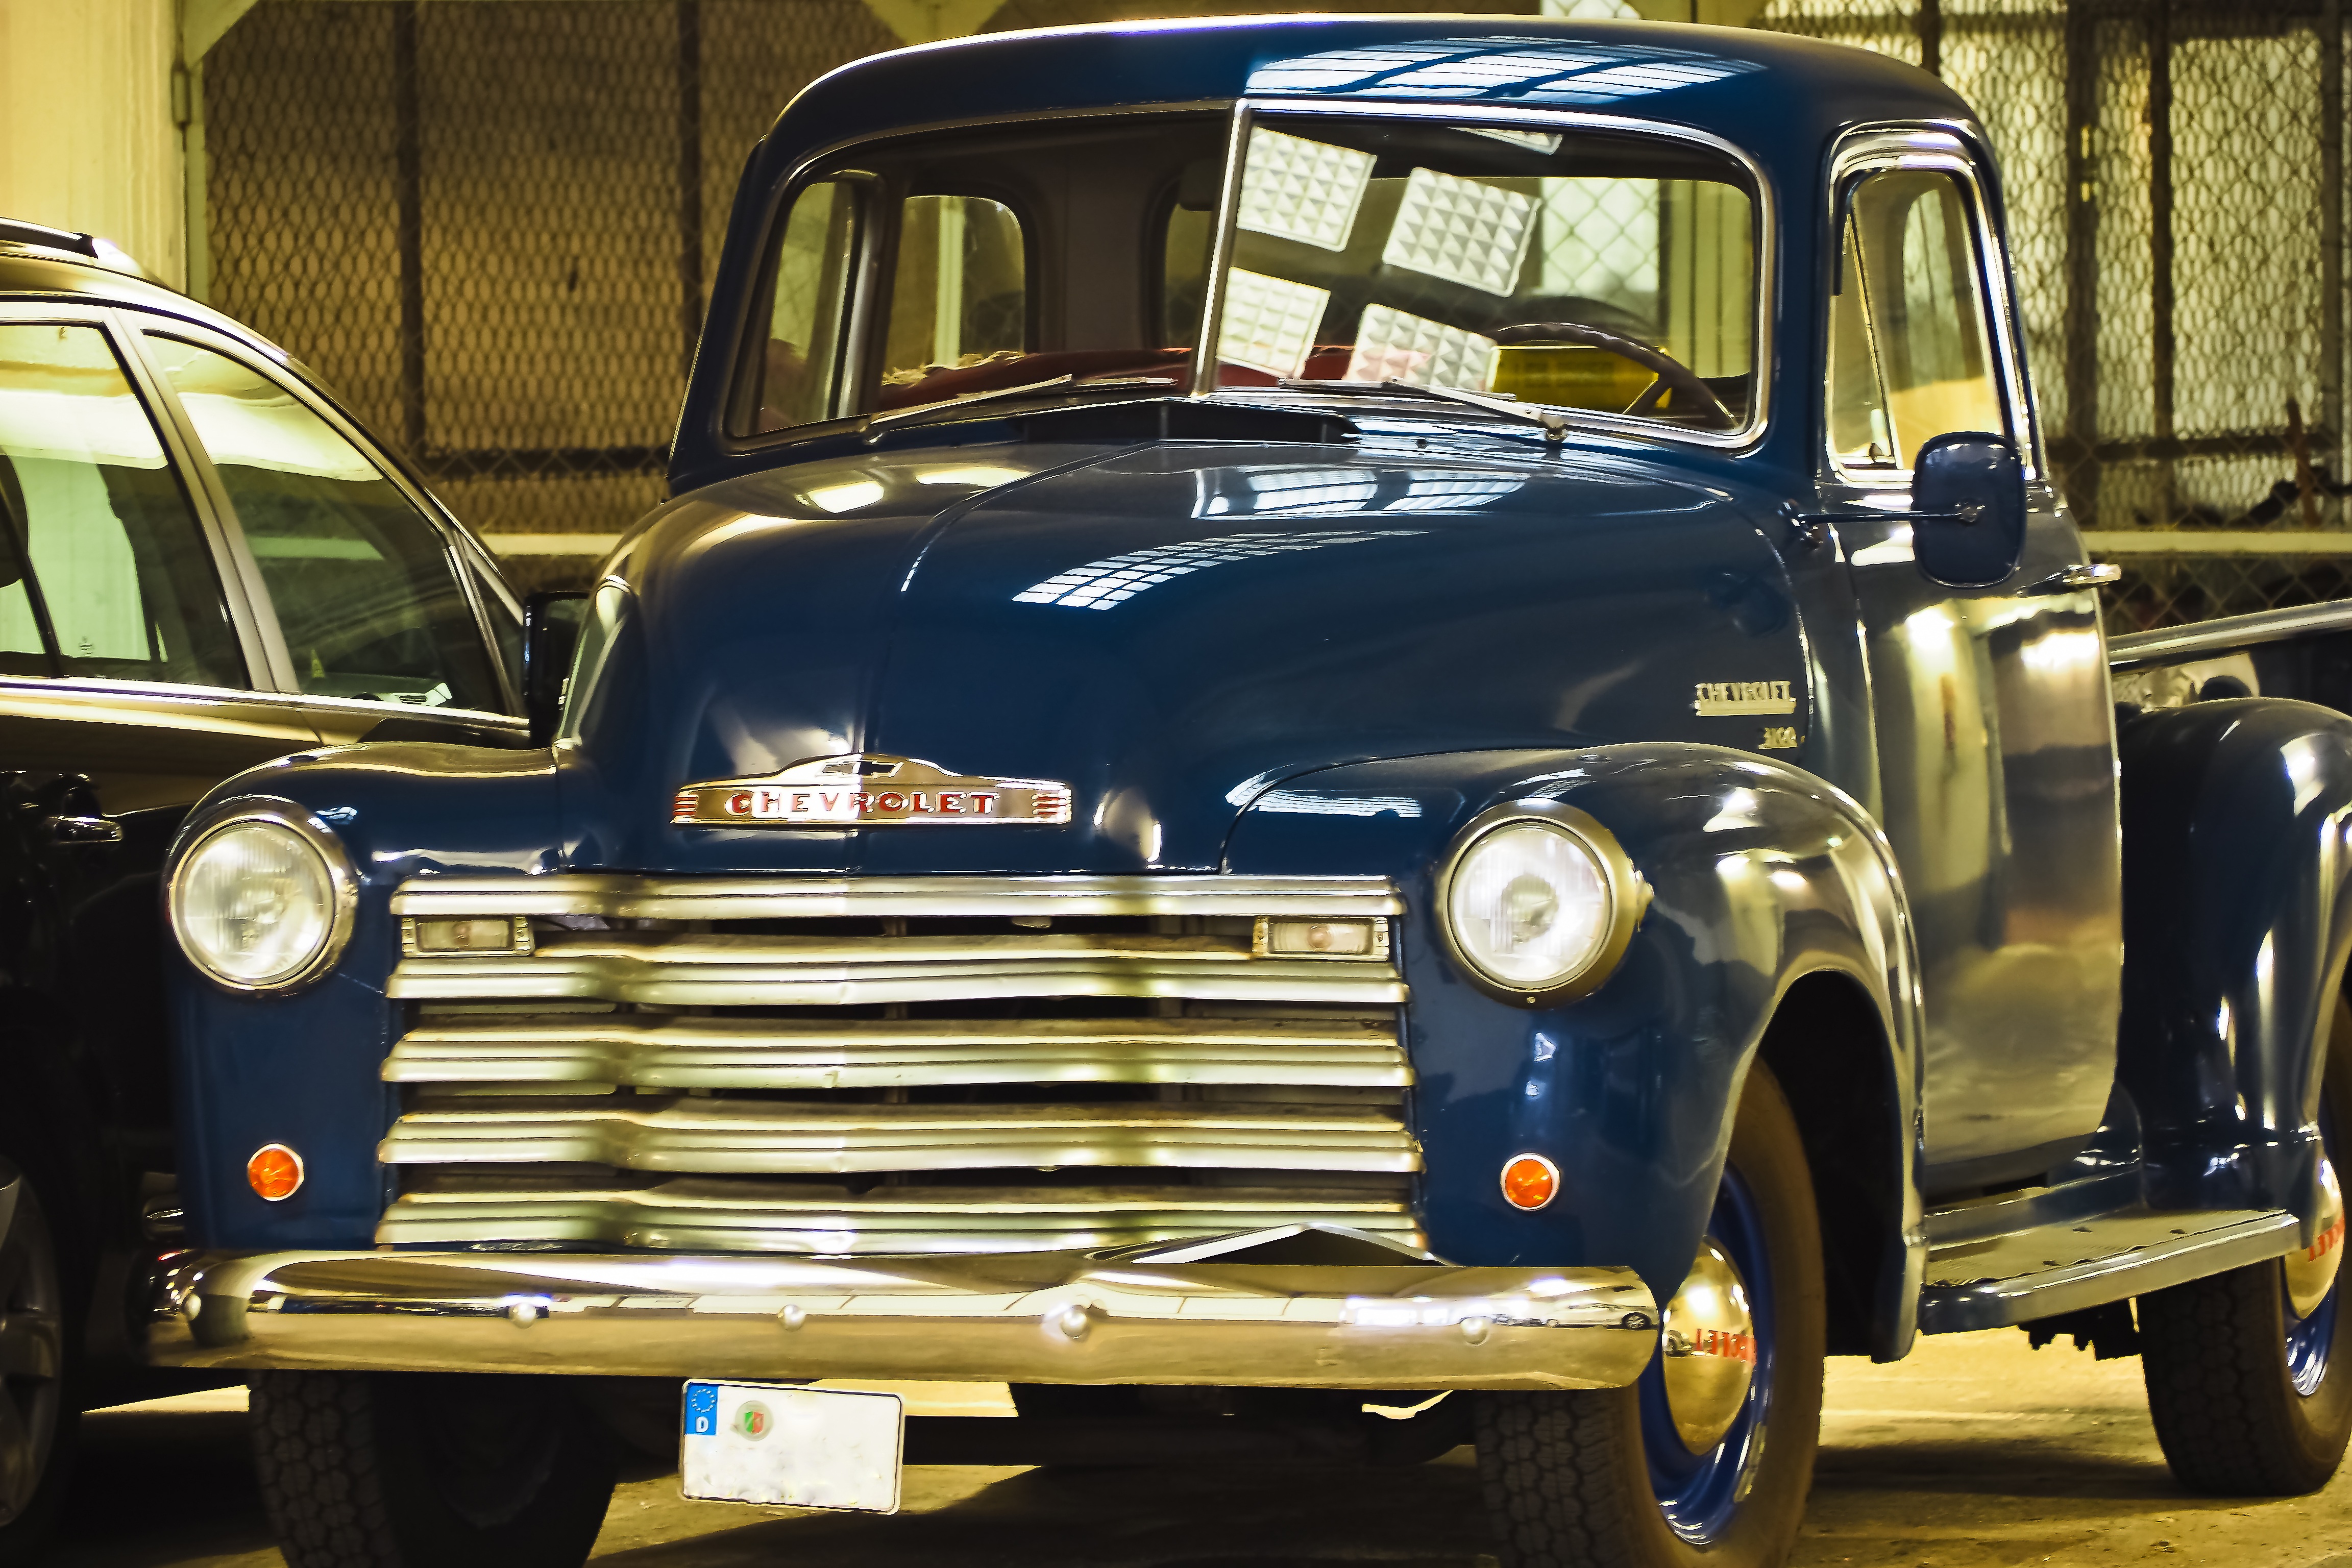
car, vintage, retro, old, urban, truck, vehicle, usa, auto, nostalgia, automotive, motor vehicle, vintage car, american, ford, pickup, oldtimer, classic, chevrolet, restored, historically, antique car, pickup truck, hot rod, land vehicle, automobile make, compact car, chevrolet advance design